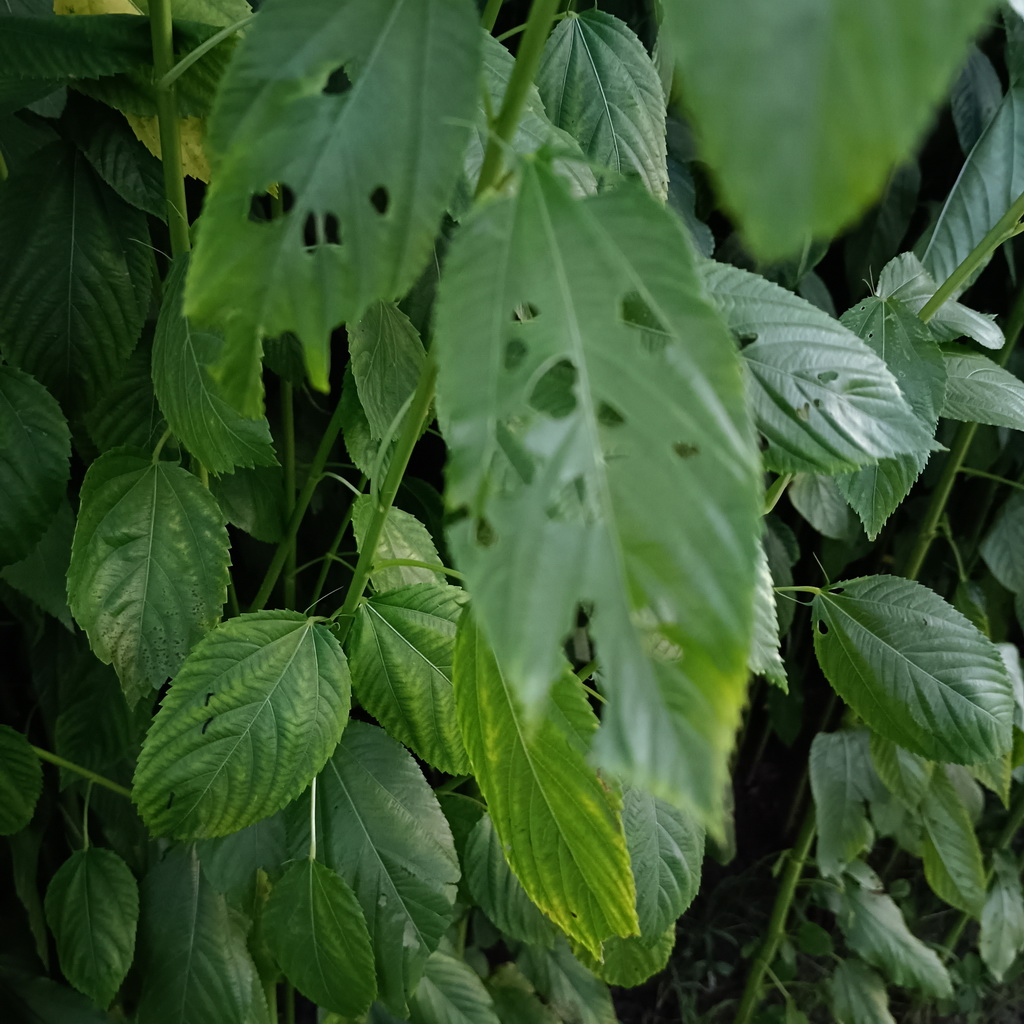
Label: Holed